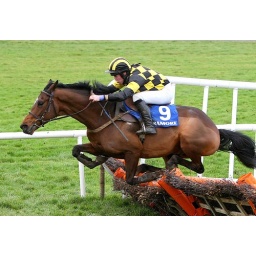
J.M. Allen on &amp;quot;The Seige&amp;quot; jumping clear in the Tramore Maiden Hurdle on New Year's Day.